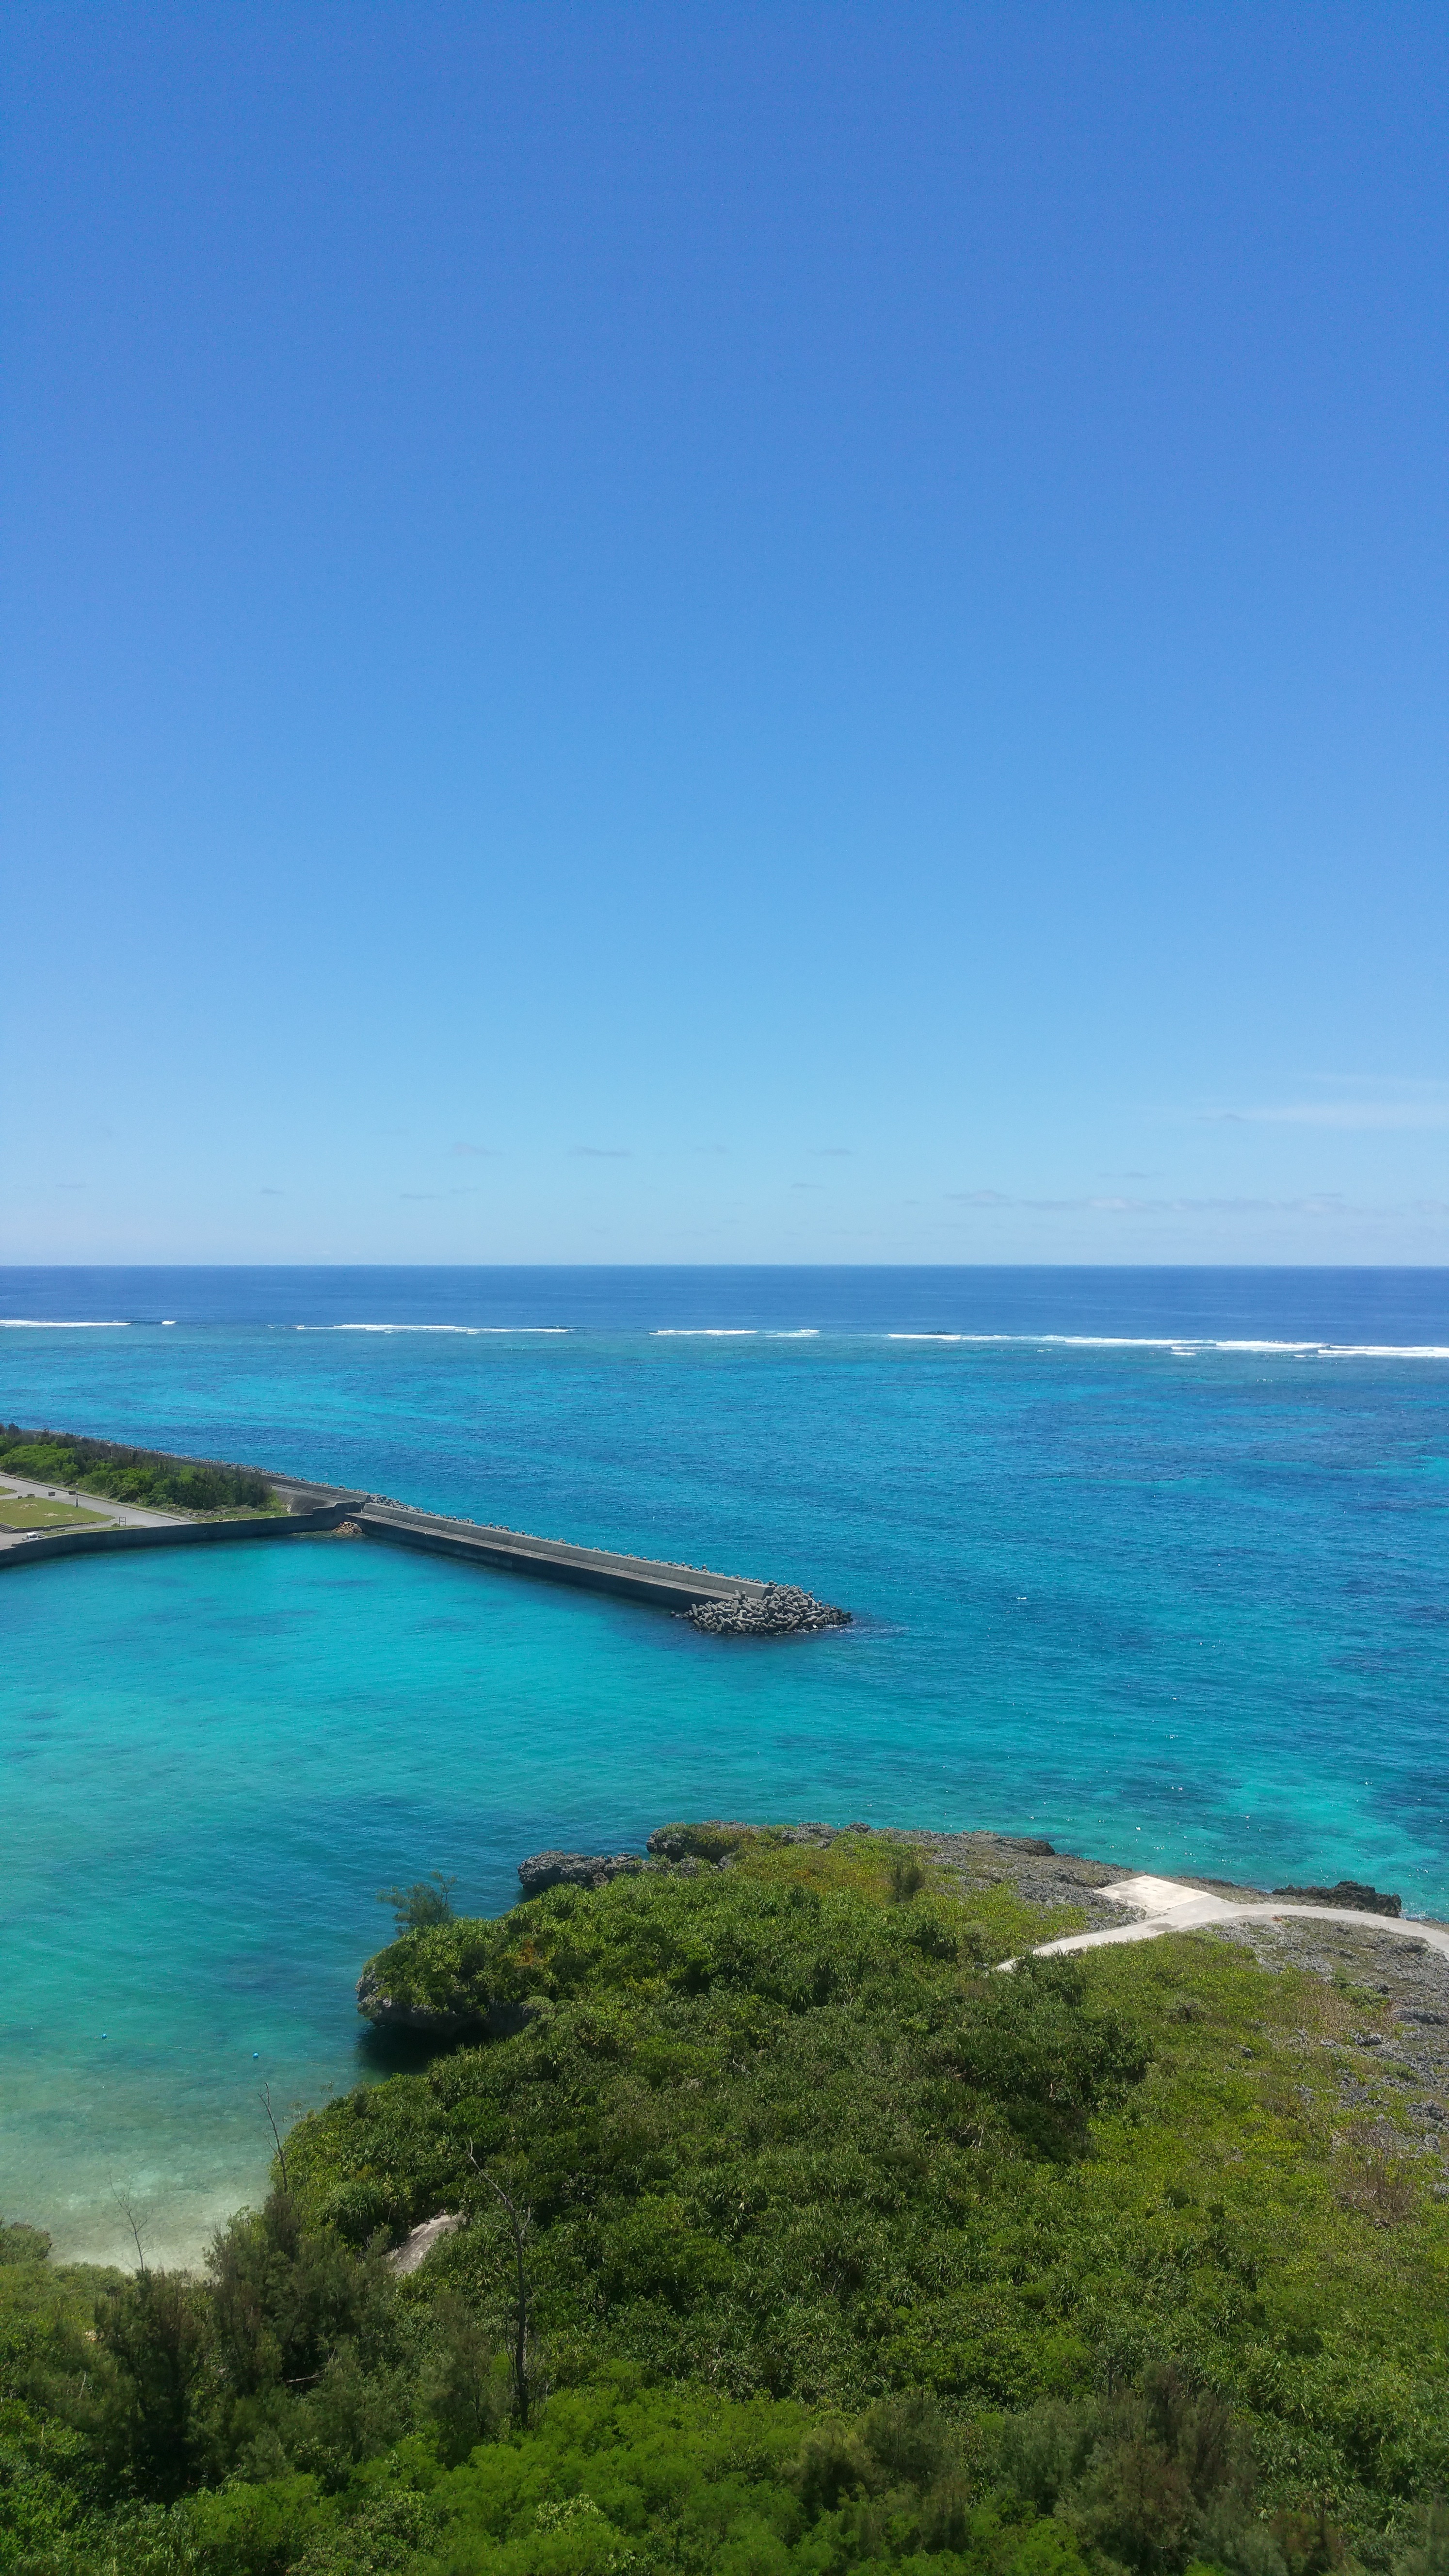
beach, sea, coast, water, ocean, horizon, shore, vacation, cliff, cove, tropical, lagoon, bay, island, asia, japan, terrain, body of water, caribbean, cape, okinawa, islet, landform, geographical feature, promontory